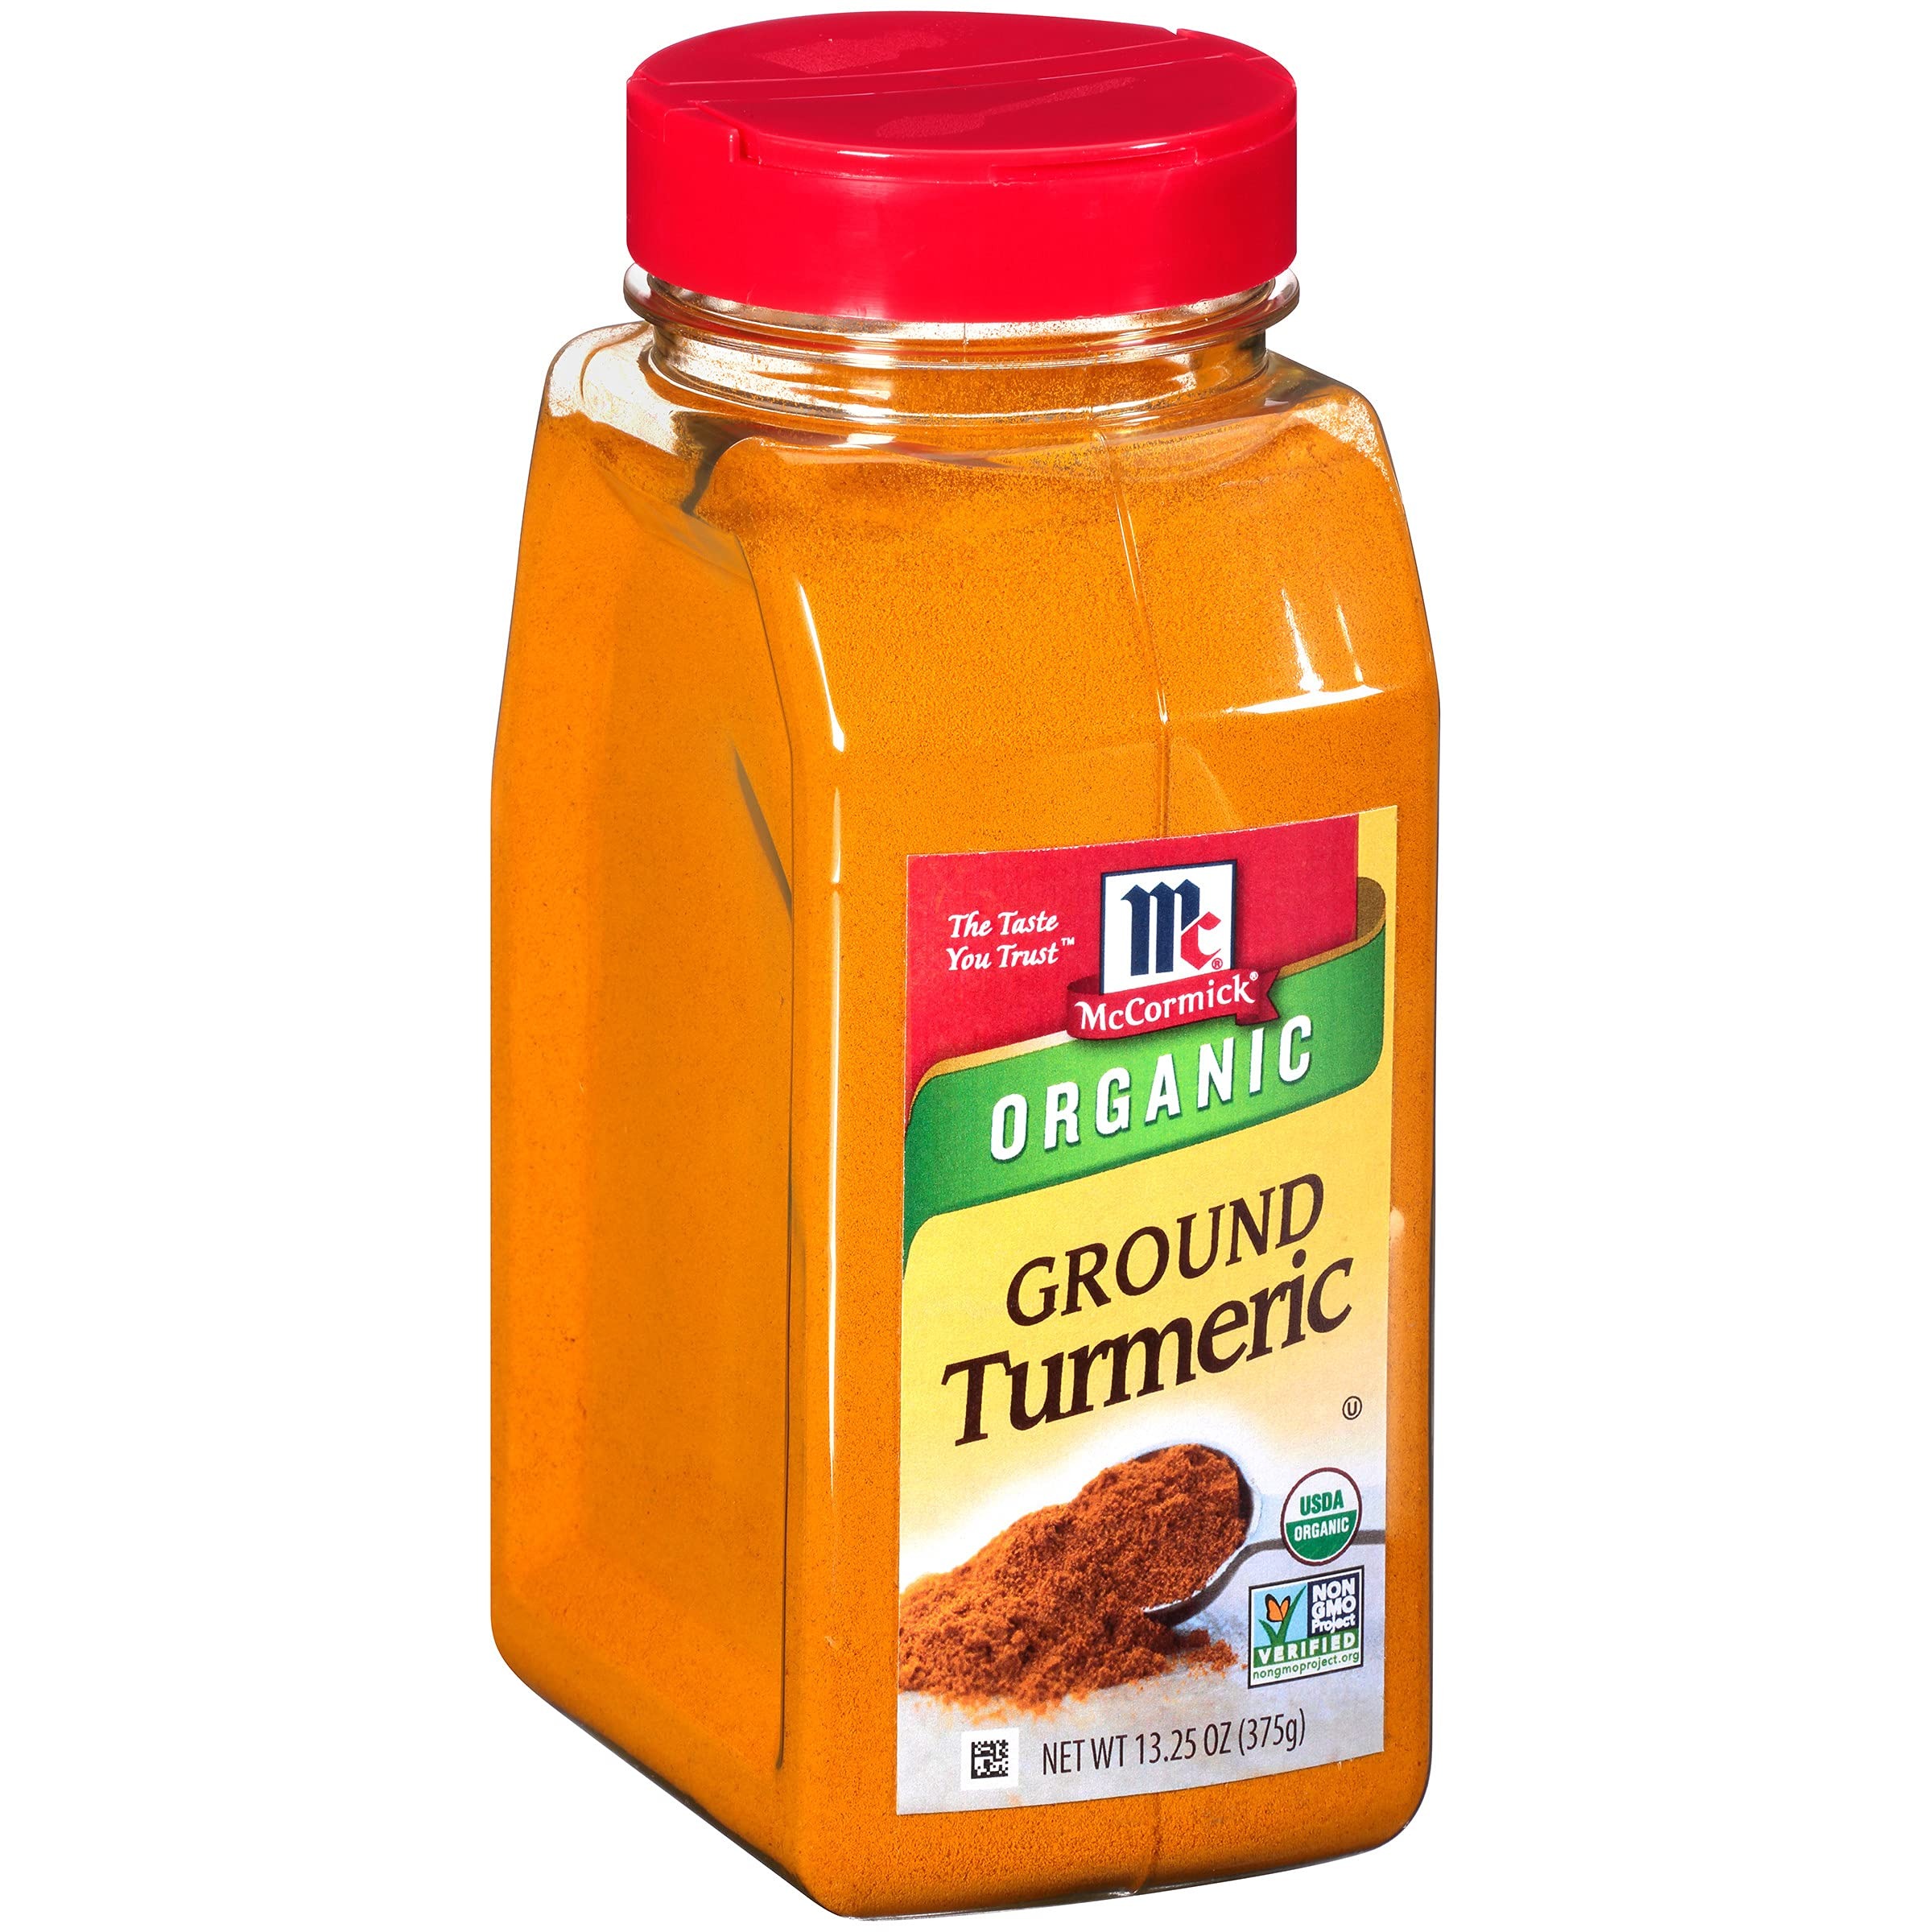
Item Name: McCormick Organic Ground Turmeric, 13.25 oz
Bullet Point 1: USDA Certified Organic; Non-GMO Project Verified
Bullet Point 2: Vivid yellow-orange color and subtle, earthy flavor
Bullet Point 3: Easy-to-handle bottle for refilling spice jars
Bullet Point 4: DID YOU KNOW? This spice is essential to spice blends from the Caribbean and India
Bullet Point 5: From America’s #1 Herb and Spice Brand
Value: 13.25
Unit: Ounce

Price: 12.11